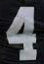
Number: 4